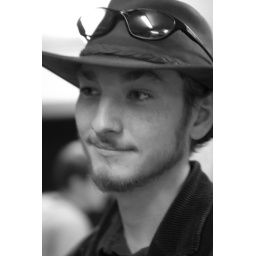
Ryan in black and white